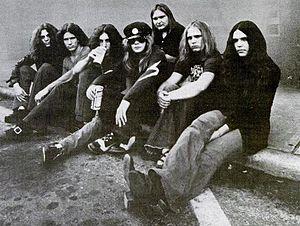
Edward Calhoun King, dit Ed King, est un musicien américain. Il est surtout connu pour avoir été le guitariste du groupe de rock psychédélique Strawberry Alarm Clock et du groupe de rock sudiste Lynyrd Skynyrd.
La chronologie du rock, présente les principaux événements de ce genre musical et des différents courants qui en sont issus.
Robert Lewis "Bob" Burns, Jr. est un batteur américain qui a fait partie du groupe rock sudiste Lynyrd Skynyrd, à son origine et jusqu'en 1974. Il est mort dans un accident de voiture en Géorgie.
Lynyrd Skynyrd est un groupe rock américain originaire de Jacksonville en Floride.